Kalin Lucas

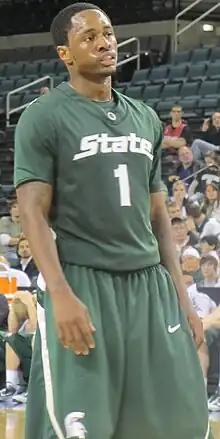
Lucas as a Michigan State Spartan

Kalin Jay Lucas (born May 24, 1989) is an American professional basketball player. He played college basketball for Michigan State University.